Brett Gardner

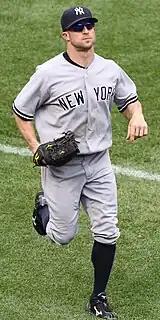
Brett Gardner with the Yankees in 2011

Gardner finished the 2011 season tied for first in the American League in stolen bases with Coco Crisp, each having 49. Gardner won his second consecutive Fielding Bible Award as the best fielding left fielder in the MLB. Gardner played in 159 games, batting .259 with seven home runs and 36 RBI.